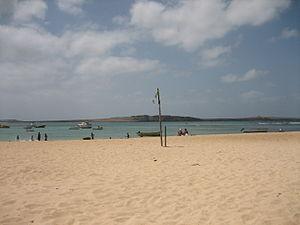
Le phare de Ponta da Escuma est un phare situé sur l'îlot de Sal Rei, devant le port de Sal Rei, à l'ouest de l'île de Boa Vista, l'une du groupe des îles de Barlavento, au Cap-Vert.